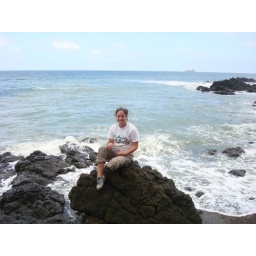
me on rocks in ocean